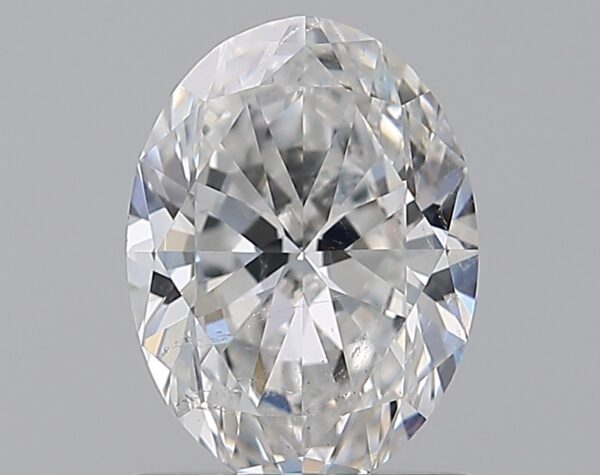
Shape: oval
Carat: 1.01
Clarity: SI2
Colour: E
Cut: EX
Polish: EX
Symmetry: VG
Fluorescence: F
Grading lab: GIA
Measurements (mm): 7.57 x 5.61 x 3.44